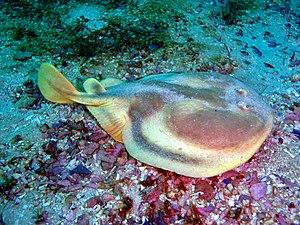
Le Poisson engourdeur du Cap est une espèce répandue mais peu connue de raie électrique de la famille Narkidae, elle est originaire d'Afrique du Sud et de Namibie. On trouve ce poisson benthique dans des baies peu profondes, sur des fonds sableux ou vaseux. Cette espèce de petite taille atteint 38 cm de longueur et possède une nageoire pectorale presque circulaire ainsi qu'un petit mais puissant pédoncule caudal qui supporte une grande nageoire caudale. Elle est reconnaissable grâce à son unique nageoire dorsale, située au-dessus de ses grandes nageoires pelviennes. Le dos de cet animal oscille entre le jaunâtre et le marron foncé.
Narke est un genre de raies ayant une forme de torpille. Ce sont des raies électriques.
Les Narkidae sont une famille de raies ayant une forme de torpille. Ce sont des raies électriques.